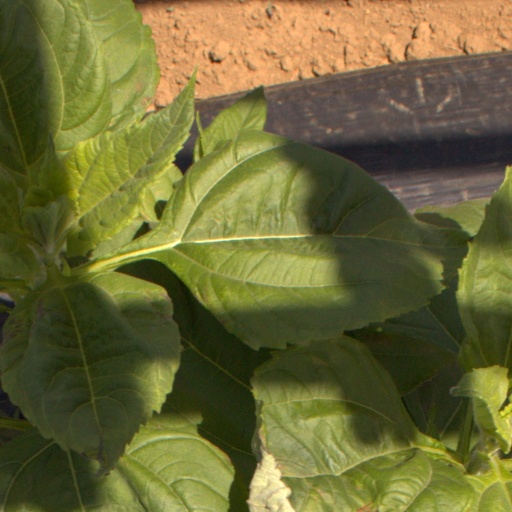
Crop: Jerusalem artichoke